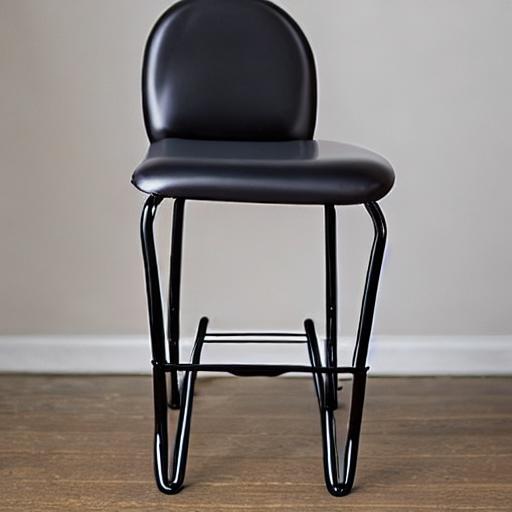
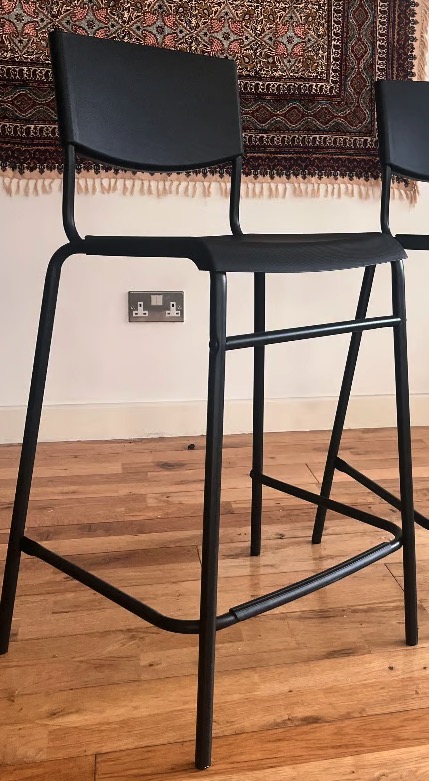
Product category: stool
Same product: no